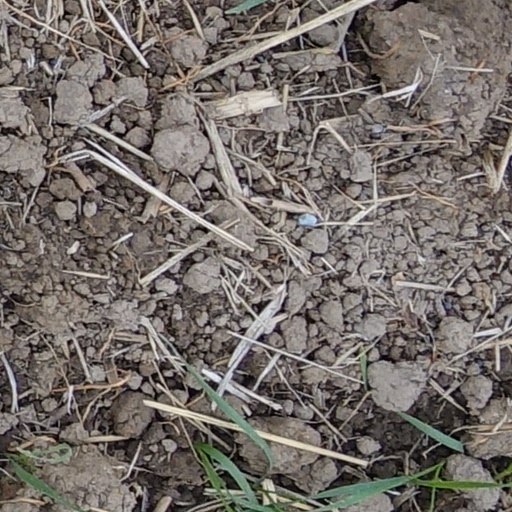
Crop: wheat